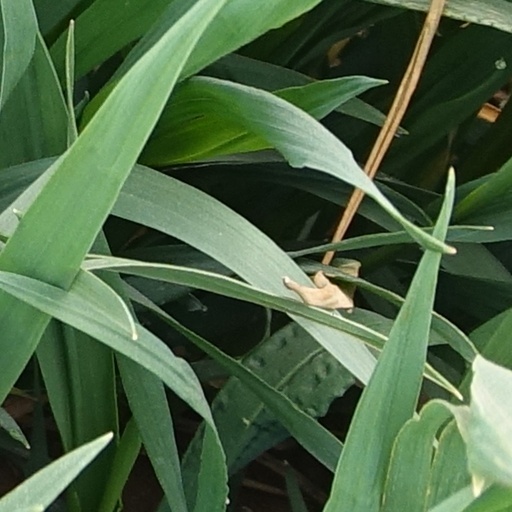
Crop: wheat